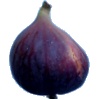
Label: fig